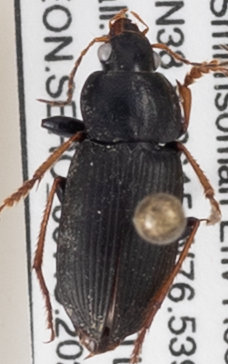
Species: Amphasia sericea
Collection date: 2021-09-16
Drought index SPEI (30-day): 0.602
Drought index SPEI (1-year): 0.8
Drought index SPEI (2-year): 1.45